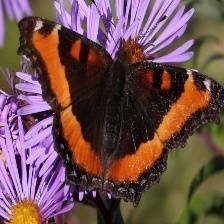
Species: MILBERTS TORTOISESHELL
Butterfly family (ImageNet category): admiral